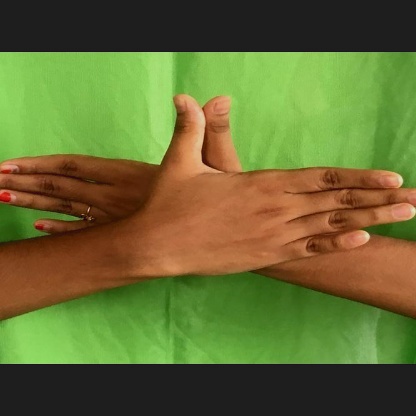
Mudra: Garuda